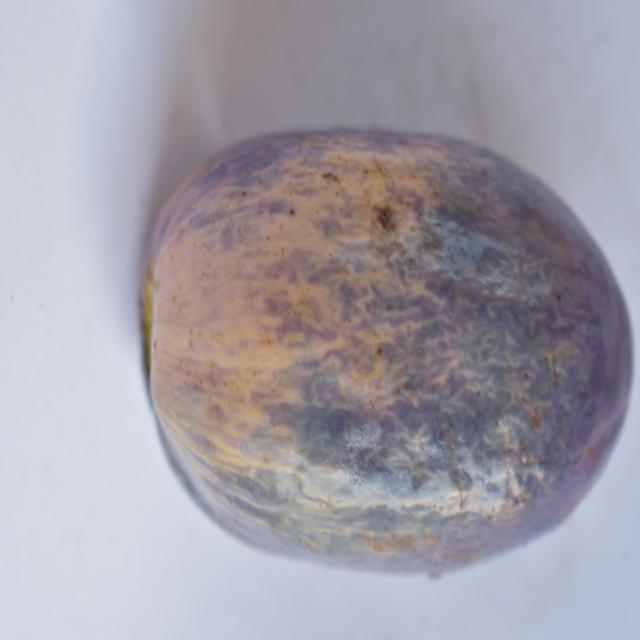
Plum grade: unripe